Castro Valley, California

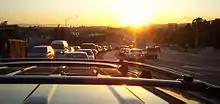
Castro Valley traffic

Interstate 580, which approaches from the east, makes a turn northward at Castro Valley. Interstate 238, which originates in Castro Valley, connects I-580 to Interstate 880. In addition to being served by those two freeways, Castro Valley is served with public transportation by bus system AC Transit, and rapid transit system BART with a station.